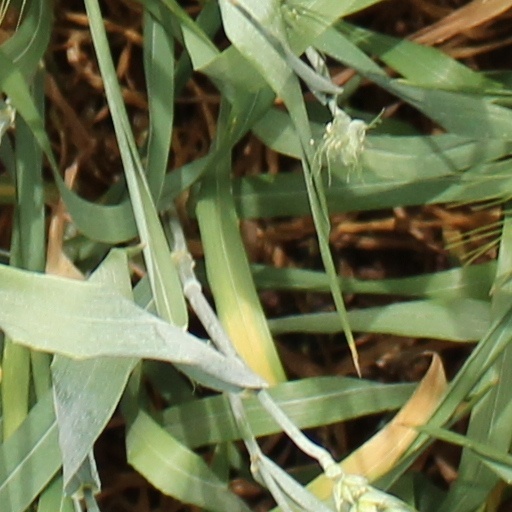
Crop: wheat